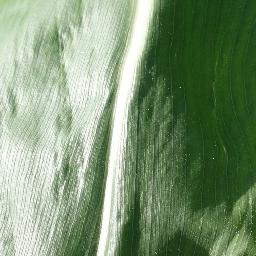
Label: Corn_(Maize)___Healthy